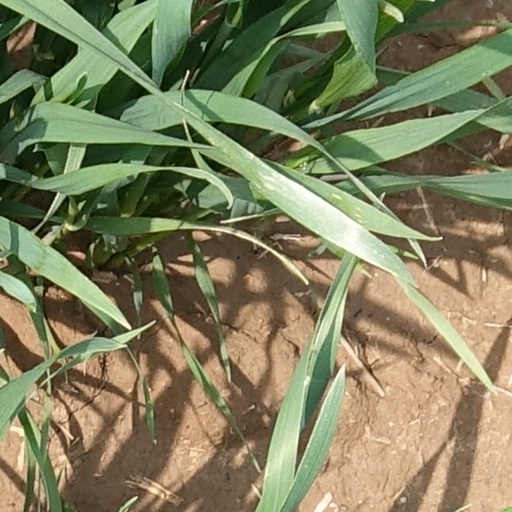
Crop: wheat